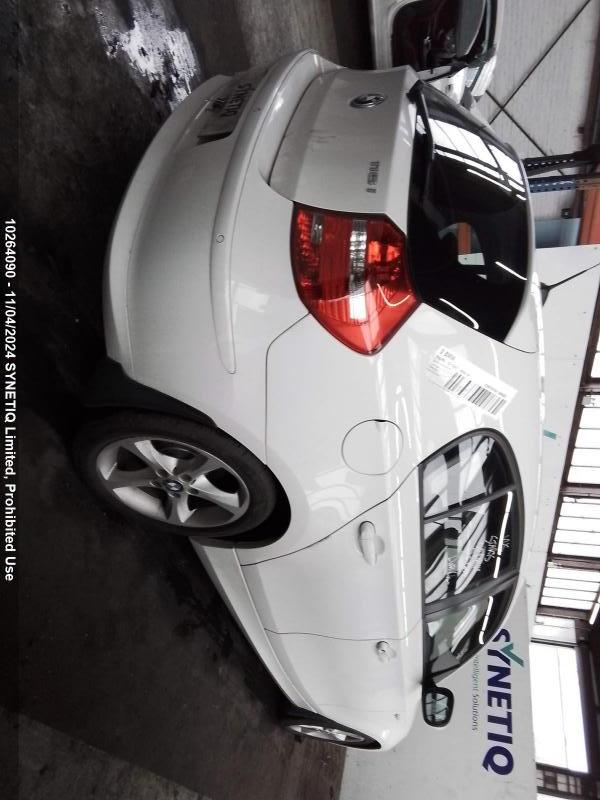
Aucun dommage détecté.
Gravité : aucun